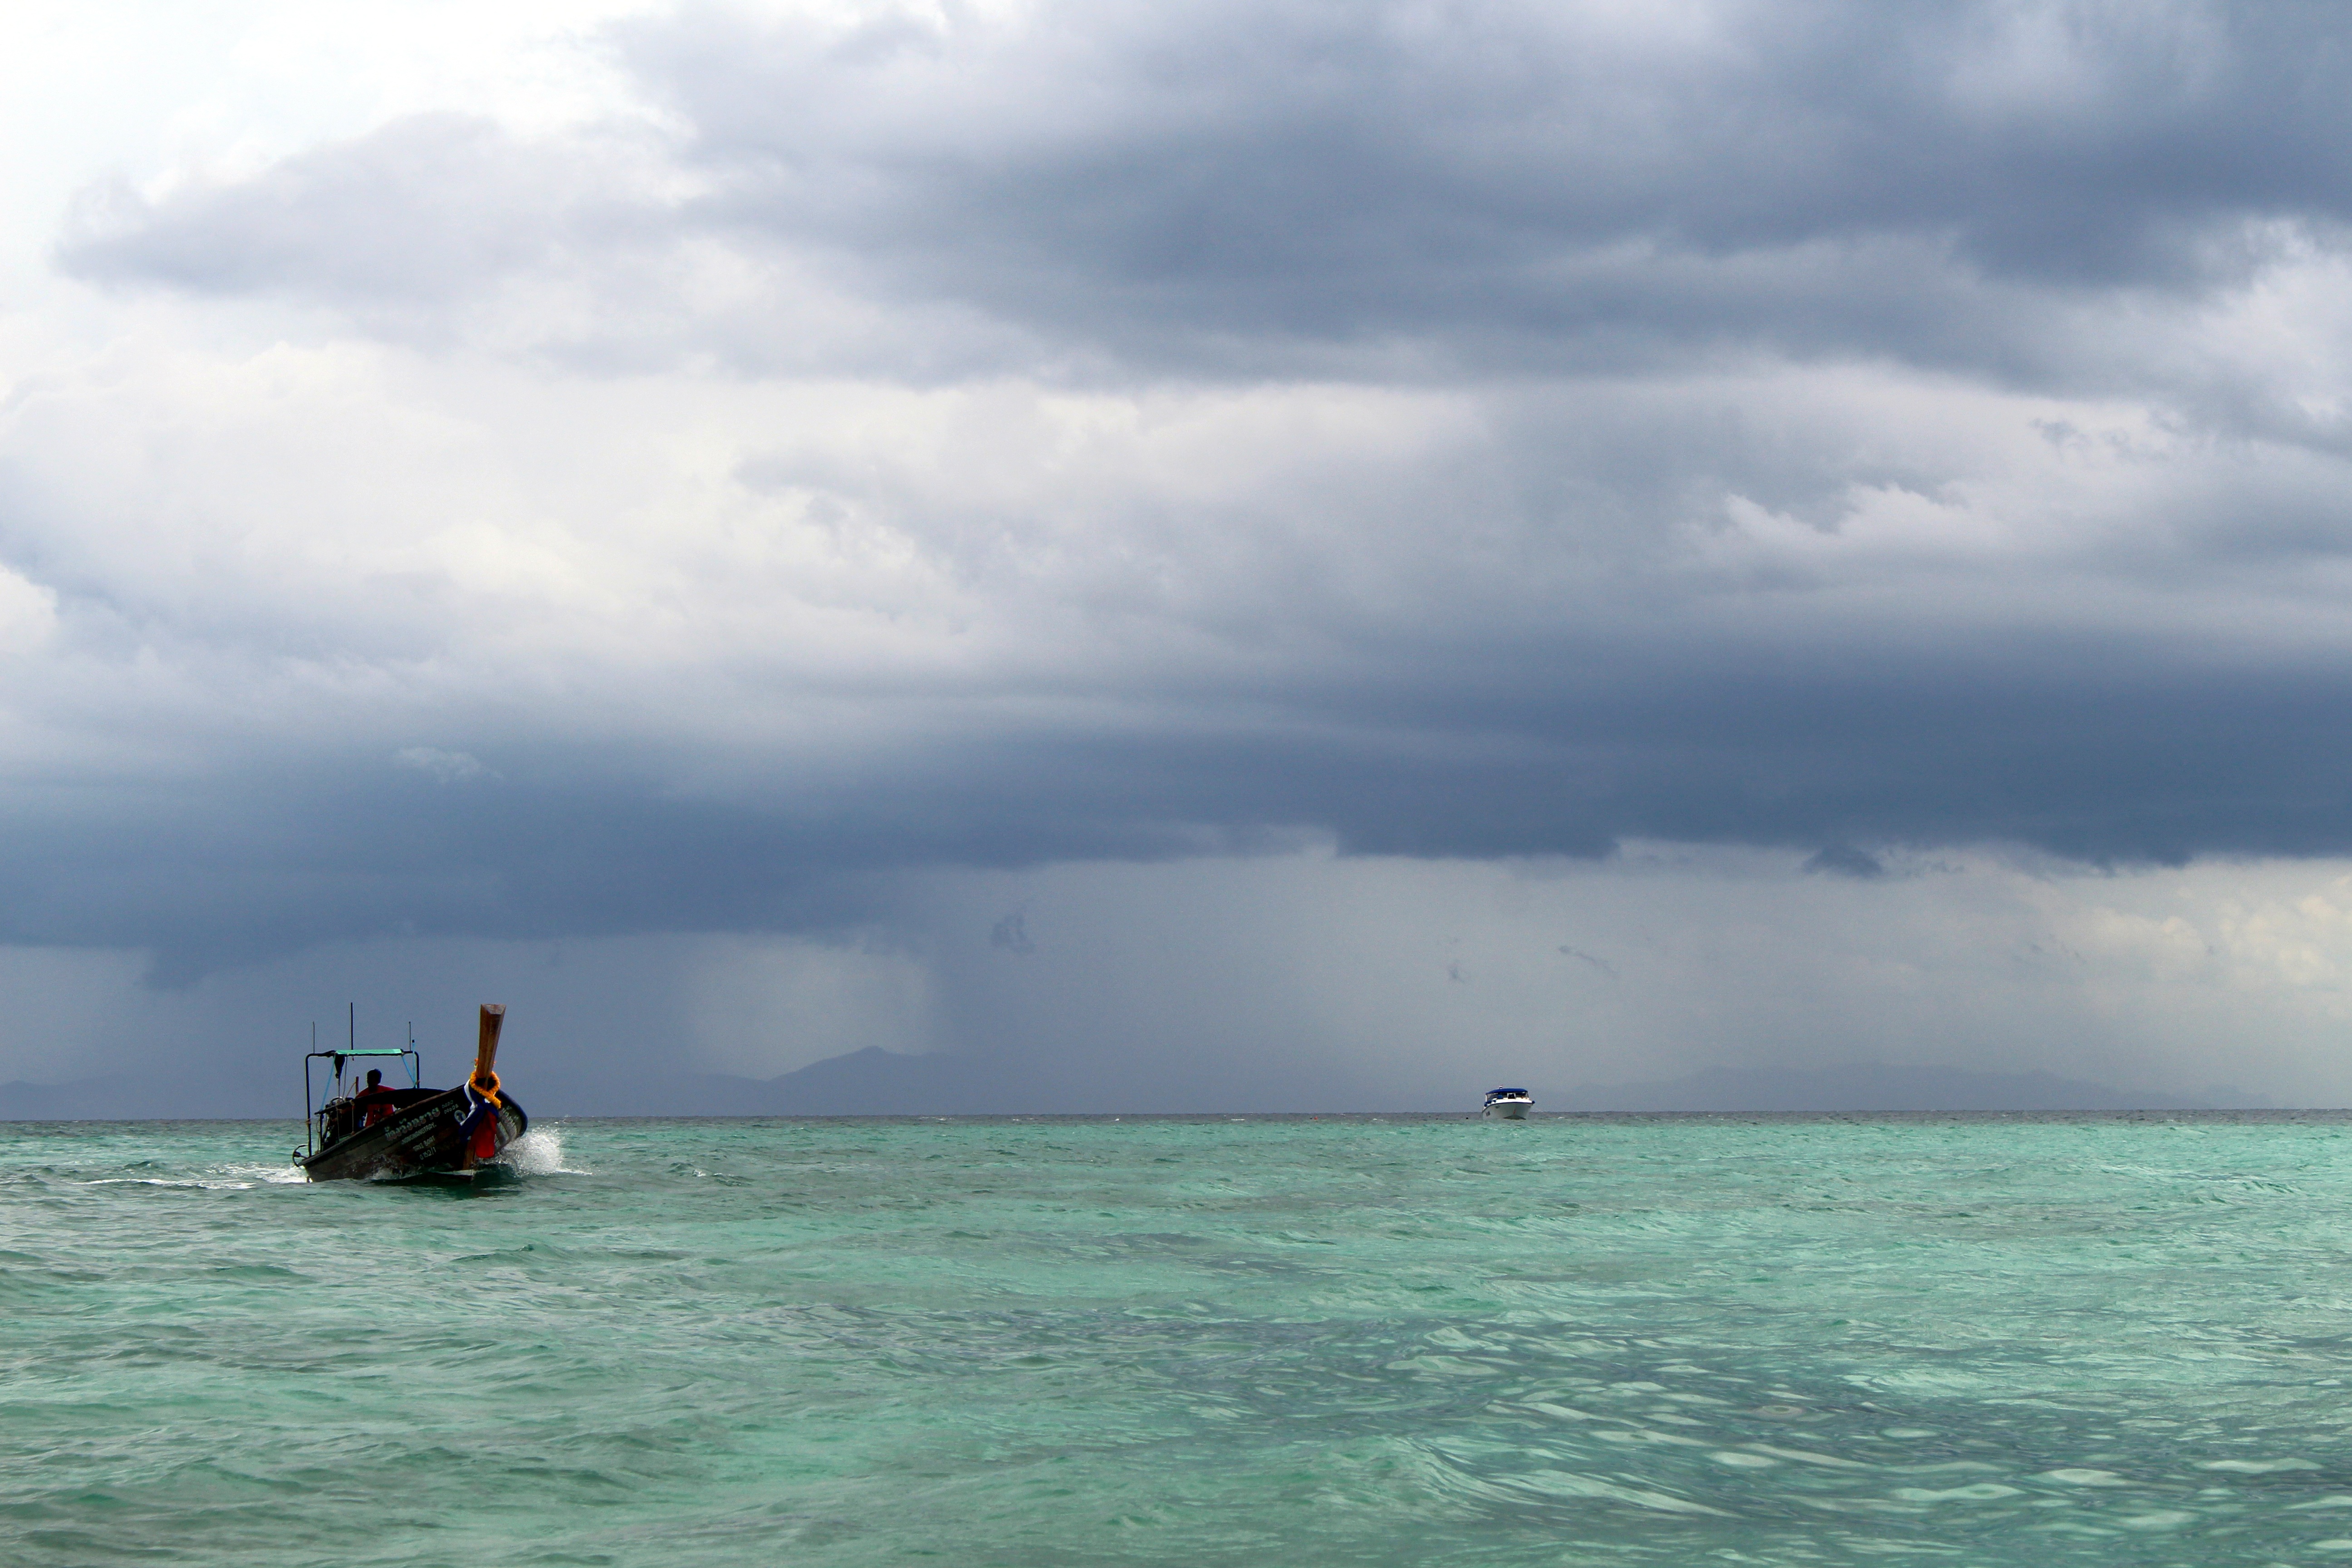
beach, sea, coast, water, nature, ocean, horizon, cloud, sky, boat, wave, wind, summer, dark, boot, vehicle, tropical, weather, storm, holiday, bay, thailand, clouds, turquoise, boating, stormy, windy, tropics, cape, forward, tropical storm, wind wave